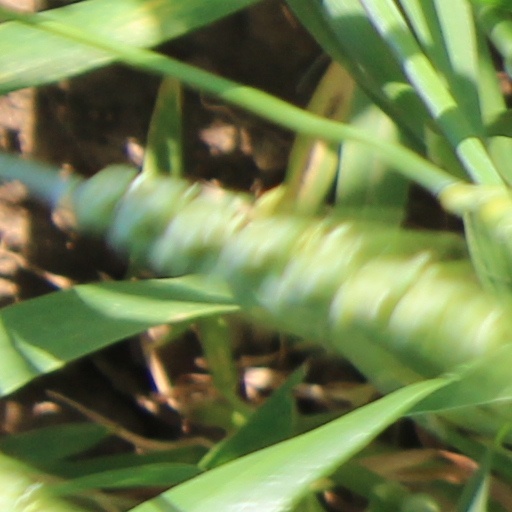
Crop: wheat